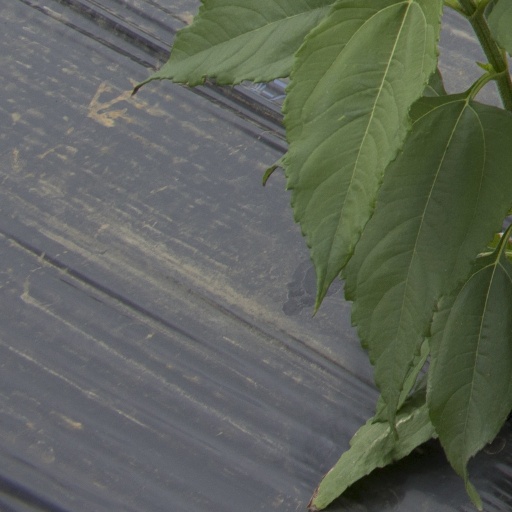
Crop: Jerusalem artichoke